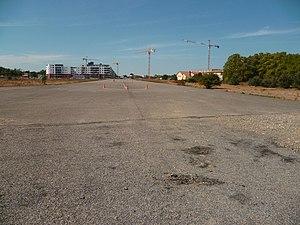
La piste de l'ancien aérodrome de Montaudran à Toulouse. A droite, l'ancienne usine Latécoère. This building is indexed in the Base Mérimée, a database of architectural heritage maintained by the French Ministry of Culture,
Cet article recense les monuments historiques de Toulouse.
Montaudran est un quartier de Toulouse, situé au sud-est de la ville. Il s'étend entre le quartier du Pont des Demoiselles, le quartier de Rangueil et la commune de Saint Orens. Suivant les limites qu'on lui donne, ce quartier compte entre 10 000 et 15 000 habitants. Le quartier est en pleine mutation urbaine ; il se densifie de façon rapide par des projets de ZAC, mais également par la construction de programmes immobiliers plus diffus en lieu et place des maisons individuelles condamnées à se raréfier sur Toulouse. Montaudran a été rendu célèbre grâce à son aérodrome qui a vu les débuts de l'aéronautique à Toulouse, avec la création d'une aviation militaire en 1917 avec Pierre-Georges Latécoère, puis la création des lignes Latécoère en 1918, et l'essor de la compagnie Aéropostale ; c'était le point de départ des pionniers de l’aéronautique entre 1918 et 1933 pour les premières et les plus longues des lignes aériennes commerciales avec des vols postaux vers l'Afrique, puis vers l'Amérique du Sud
Toulouse Aerospace anciennement Montaudran Aerospace, autrefois appelé Aerospace Campus est un projet de campus lié aux métiers de l'aéronautique, de l'espace et des systèmes embarqués et faisant partie d'Aerospace Valley. Situé à Toulouse dans le quartier de Montaudran, il sera réalisé entièrement par la Communauté urbaine du Grand Toulouse. Sa surface sera de 40 hectares sur le site de l'ancien aérodrome de Montaudran qui vit les débuts de l'Aéropostale.